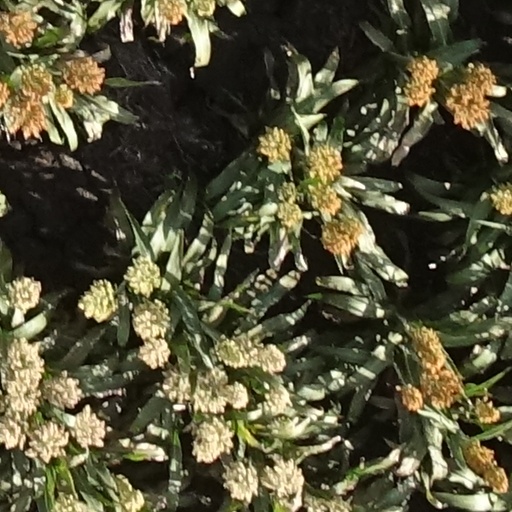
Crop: sorghum